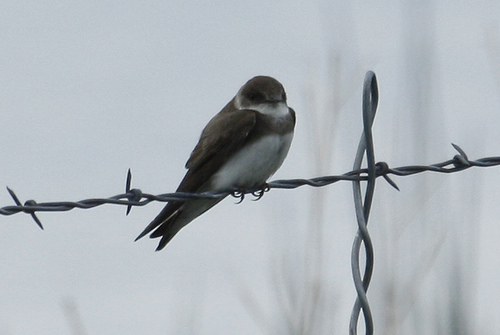
this bird has a white belly and white throat that stands out immensely compared to it's wings and body which are a dark gray.
this bird has a white belly and breast, with a brown crown and nape, and white ring around it's neck.
a small bird containing a grey throat and belly, with brown feathers covering the rest of its body.
this bird has a white breast and brown everywhere else.
a medium sized bird which has its bill tucked in it's feathers with white belly and grey wings with a white ring around its throat and nape.
this is a small bird with a small beak, darker grey head, back and wings, and a light grey throat and belly.
this bird has wings that are black and has a white belly
this particular bird has a belly that is gray and black on the breasts
this bird has wings that are black and has a white bellya brown bird with a white throat and a white belly.
Species: Bank Swallow